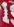
Number: 1